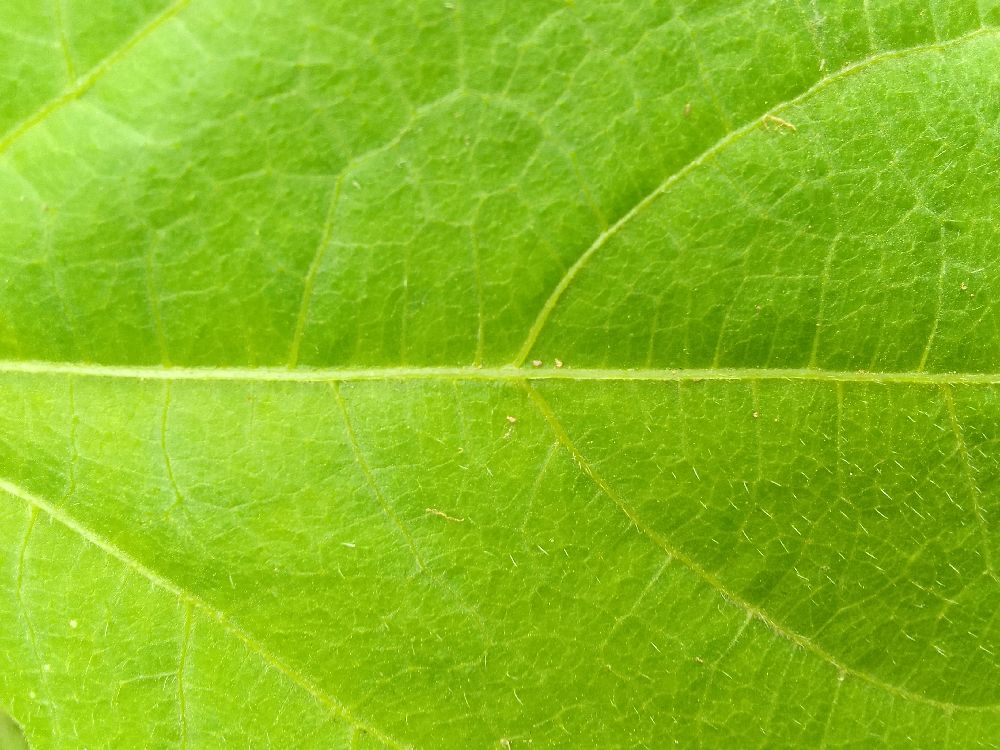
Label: healthy